Ripon

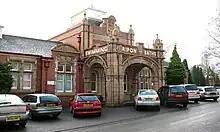
Ripon Baths

Ripon is home to Ripon Grammar School which is a selective intake, state secondary school. The school claims to take roots from the school which was attached to the Collegiate Church, founded during the time of the Angle kingdom of Northumbria by Saint Wilfrid. The refoundation date for the school was during the reign of Queen Mary I in 1555. The school has several notable alumni, known as Old Riponians, including theologian Bishop Beilby Porteus, historian Bishop William Stubbs, fashion designer Bruce Oldfield and television presenter Richard Hammond. In the modern day the school hosts around 800 pupils, gaining engineering status in 2006, it receives favourable reports from the Ofsted, being either "good" or "outstanding". Opposite Ripon Grammar on Clotherholme Road is the non-selective Outwood Academy Ripon (formerly Ripon College, a secondary modern school), which was also known as Ripon City School until 1999. It has around 630 pupils and is exceeding the national average of GCSE results.